Otto mesi in due ore

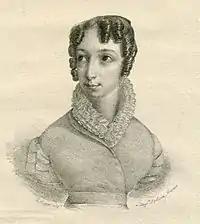
Caterina Lipparini who created the role of Elisabetta in "Otto mesi in due ore", Naples, 1827

The opera underwent many revisions and changes of title over the years, with a performance history nearly as convoluted as its plot. Its first version premiered with the title "Otto mesi in due ore" at the Teatro Nuovo in Naples on 13 May 1827, and was performed 50 times in its first season. In 1831, it was presented in Florence by Luigi Astolfi to only limited success as "Gli esiliati in Siberia". In 1832, Donizetti revised the opera somewhat, adapting the original soprano role of Elisabetta for the popular Austro-Hungarian contralto, Caroline Ungher. He revised the opera further for its premiere in Livorno in 1833.